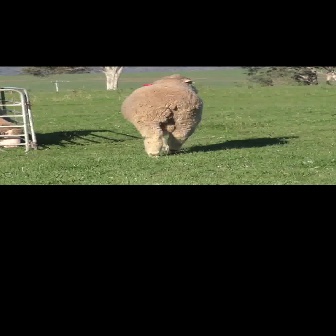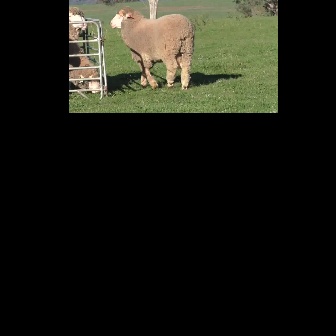
  Please identify the target specified by the bounding box [120,73,203,157] in the first image and locate it in the second image. Return the coordinates in [x_min,y_min,x_max,y_max] format.
Answer: [109,5,194,90]